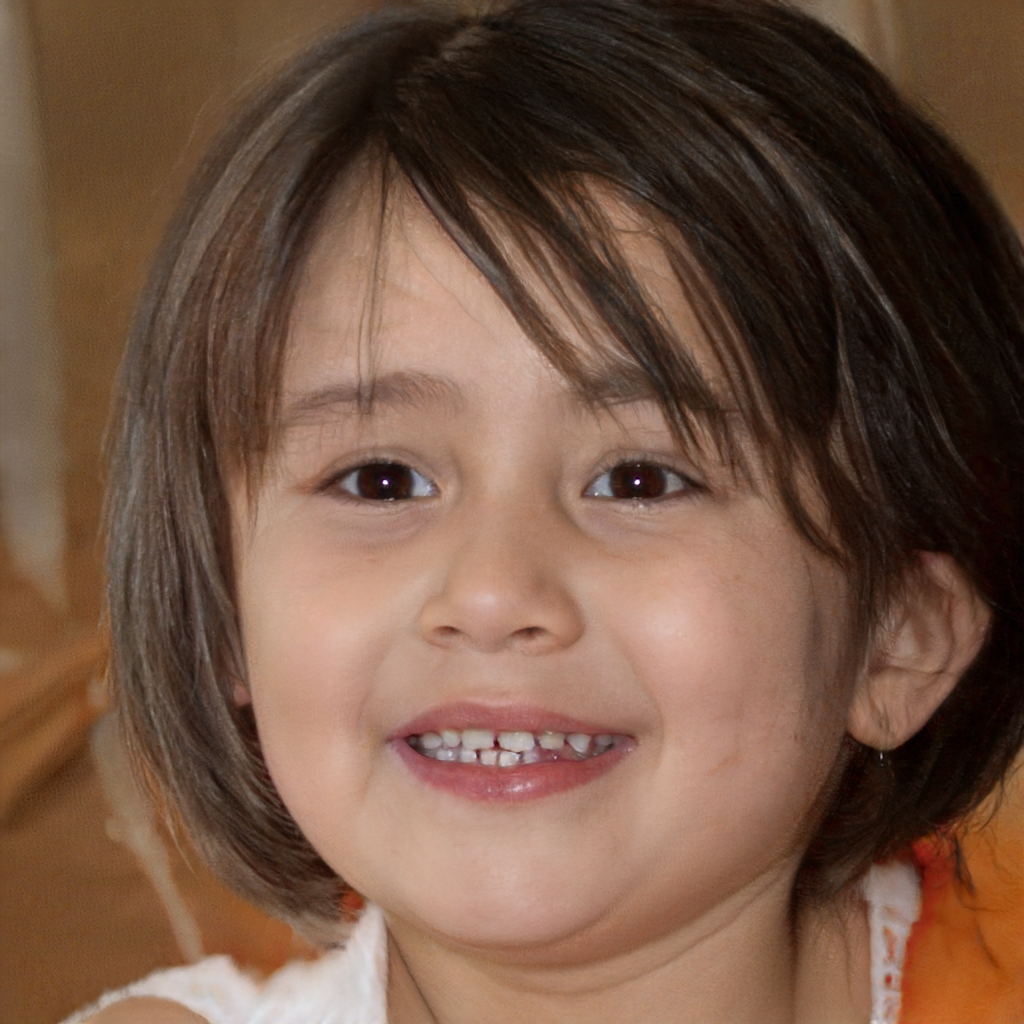
Portrait style: Real Portrait